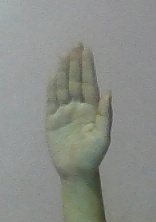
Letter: seen